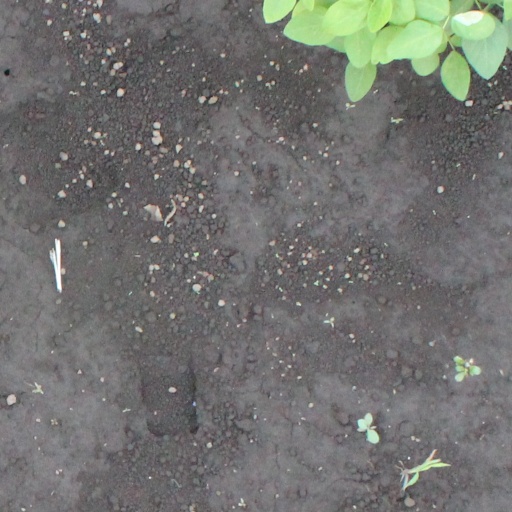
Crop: soybean